Docklands Light Railway

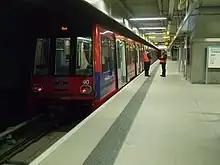
A train awaits departure from Woolwich Arsenal.

Most stations are elevated, with others at street level, in cutting or underground. Access to the platforms is mostly by staircase and lift, with escalators at some stations. From the outset the system has been fully accessible to wheelchairs; much attention was paid to quick and effective accessibility for all passengers. The station platforms match the floor height of the cars, giving level access for passengers with wheelchairs or pushchairs.